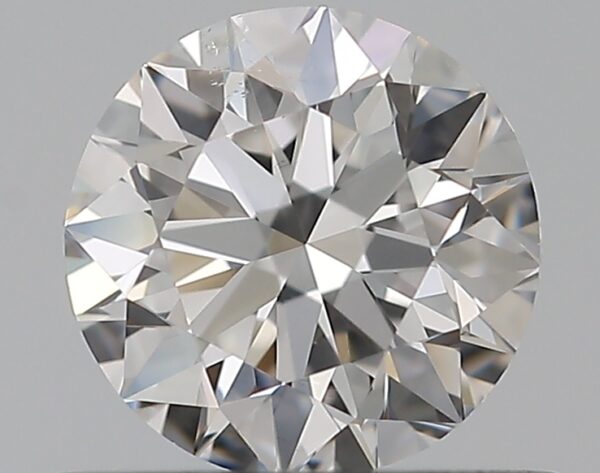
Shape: round
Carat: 0.5
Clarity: VS2
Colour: E
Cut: EX
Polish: EX
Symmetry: EX
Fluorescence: N
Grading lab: GIA
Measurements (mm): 5.04 x 5.08 x 3.15